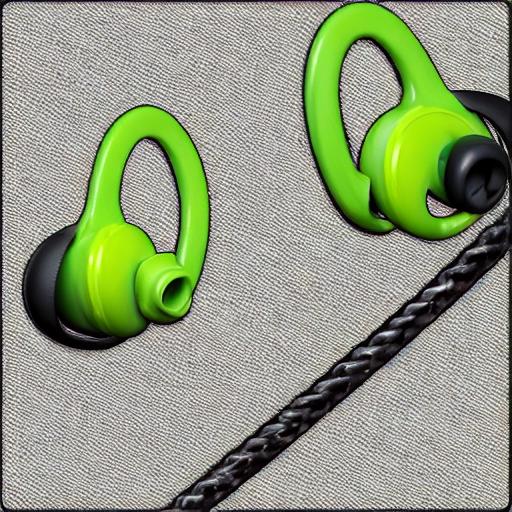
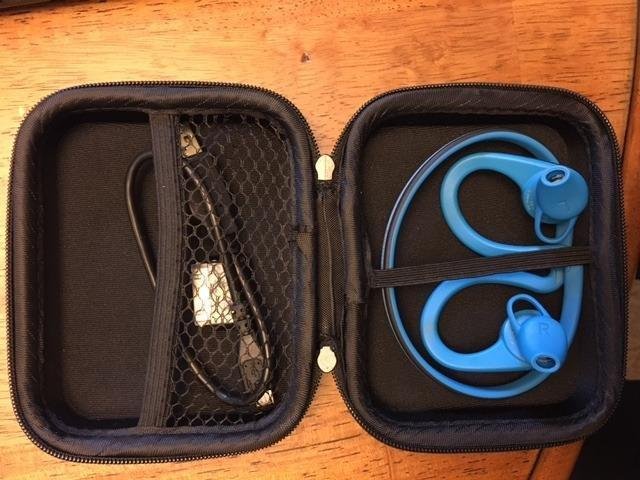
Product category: headphones
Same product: no